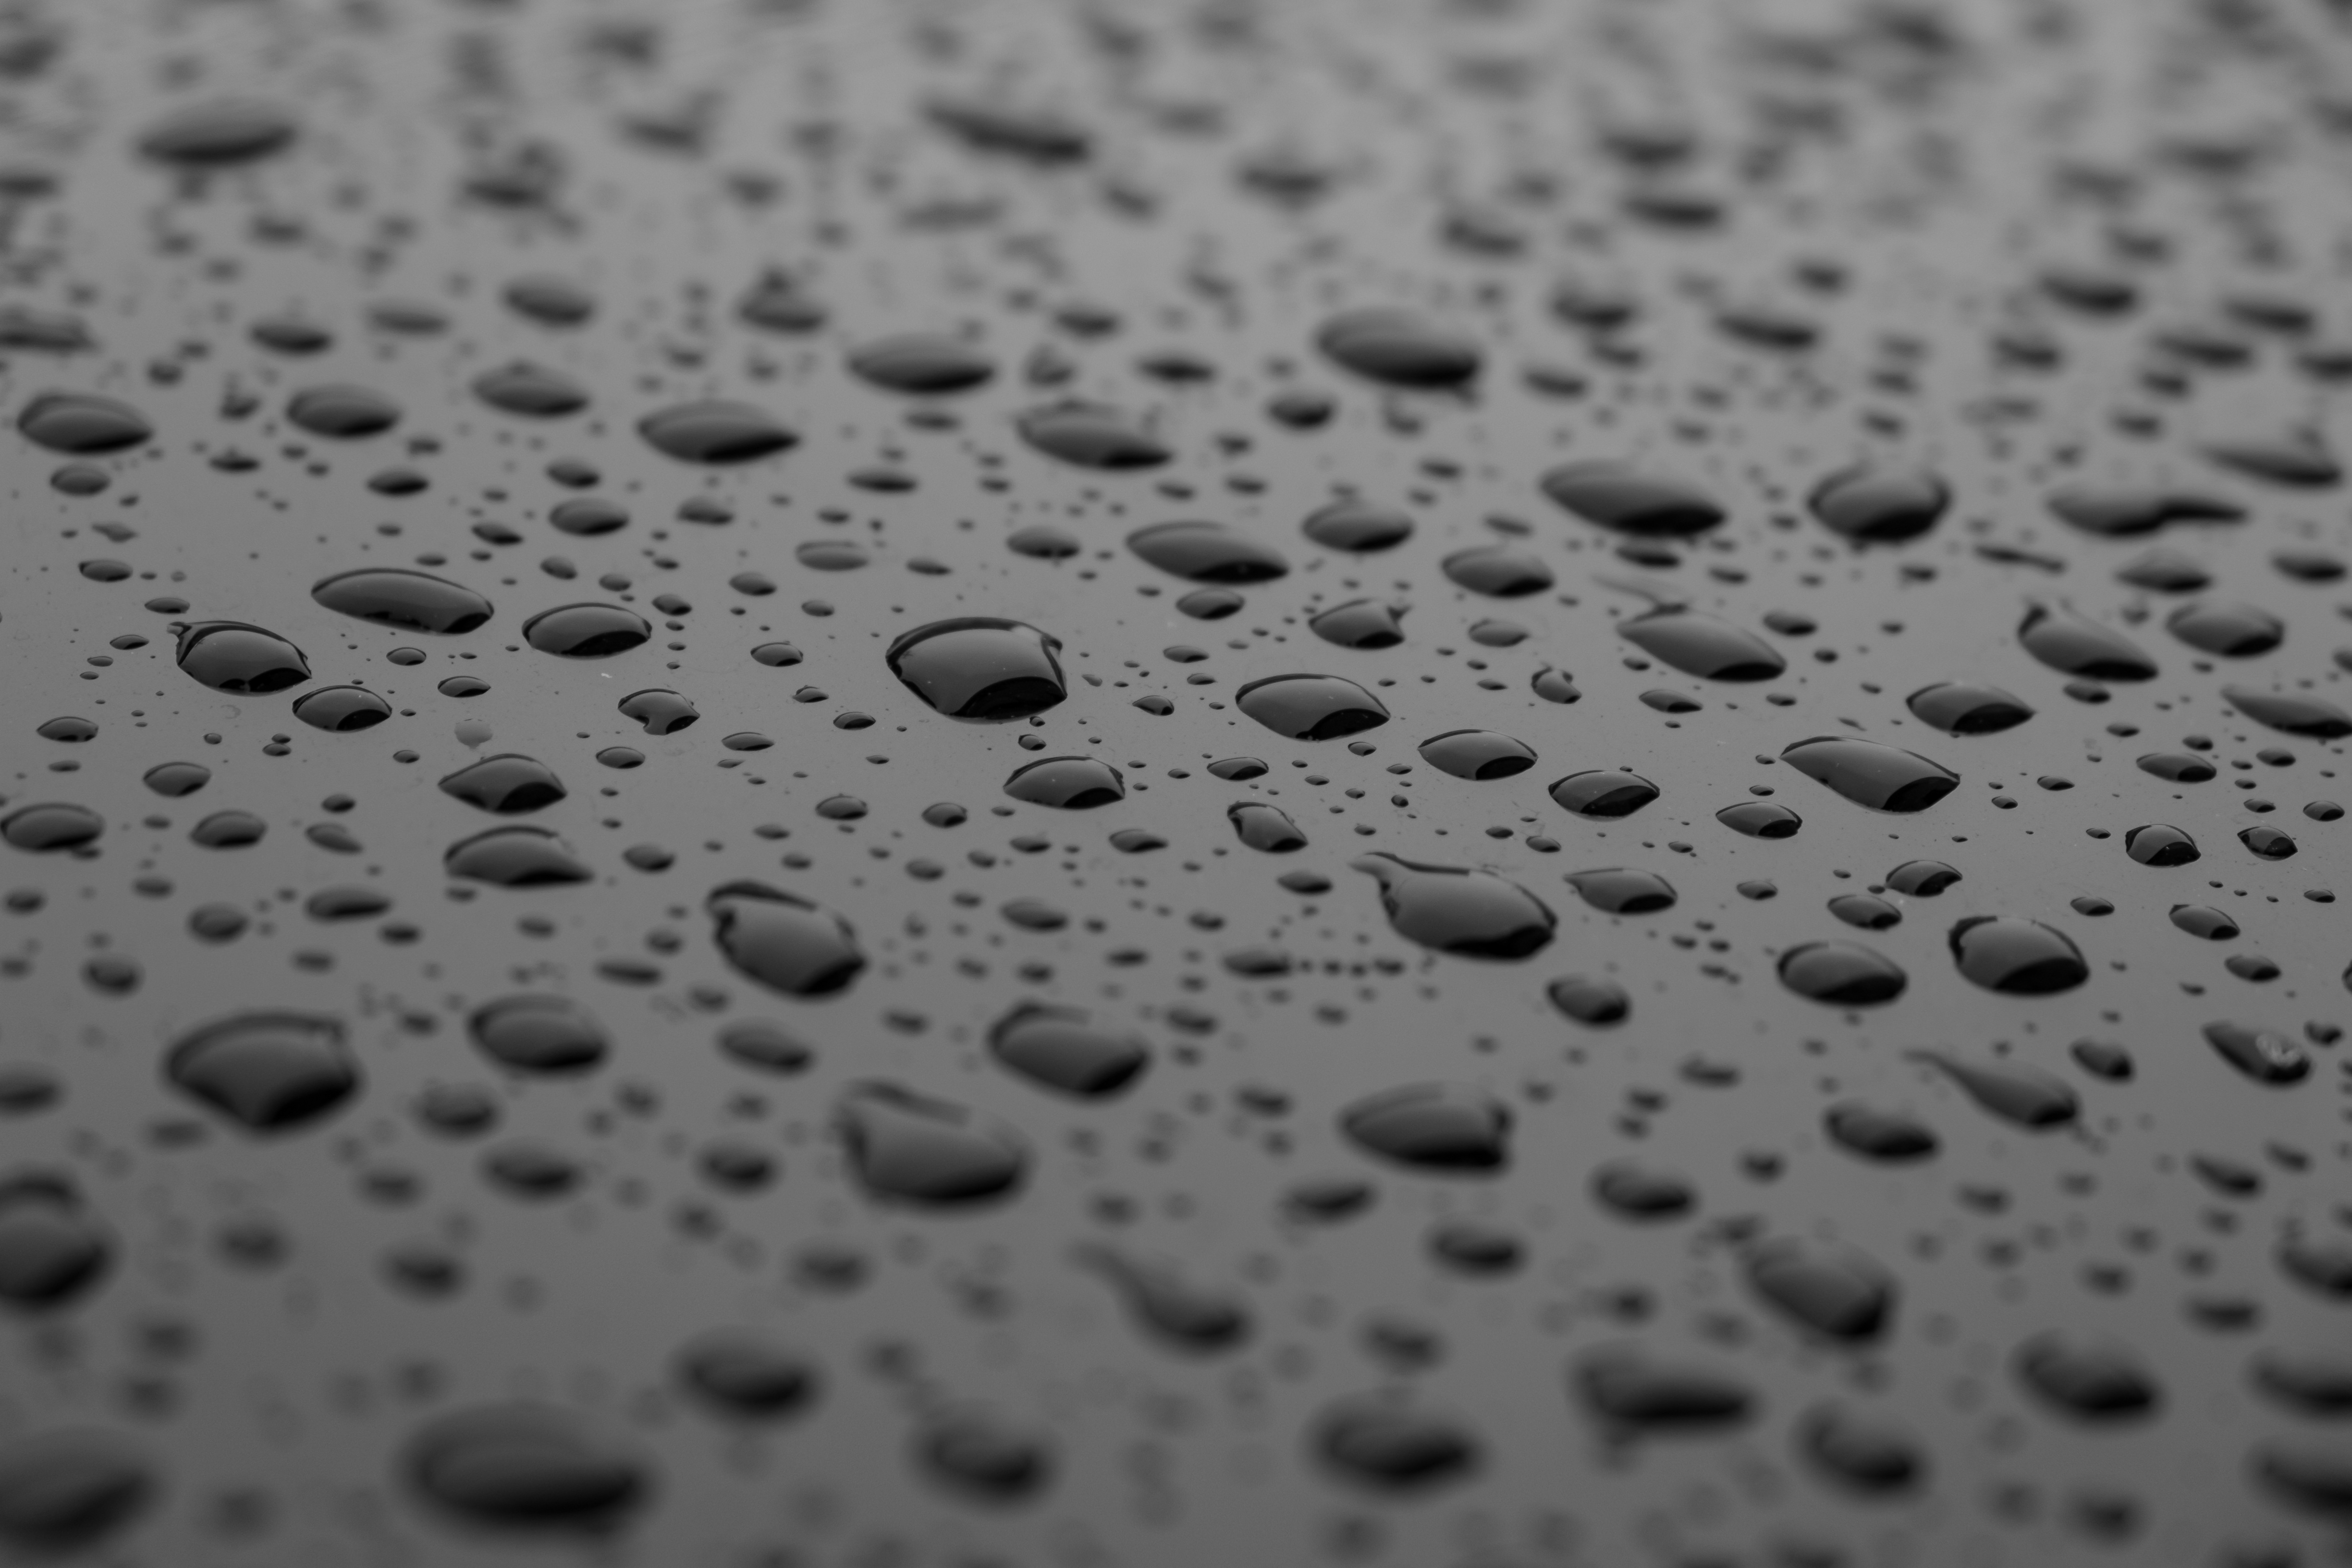
drop, black and white, leaf, frost, pattern, soil, monochrome, circle, close up, freezing, macro photography, monochrome photography